Rocketdyne H-1

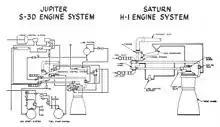
This chart shows the dramatic simplification of the S-3D engine, via the unillustrated X-1, to the Saturn I's H-1.

With the successful running of the S-3D for the Thor and Jupiter, the company turned their attention to a radically updated version, originally known as the S-3X, but later becoming the X-1. This engine replaced the complex valve system and all of its attended sensors and electronics with new valves that operated on the pressure of the fuel itself. This meant that the complex start-up procedure was entirely automated and driven off the fuel flow itself.